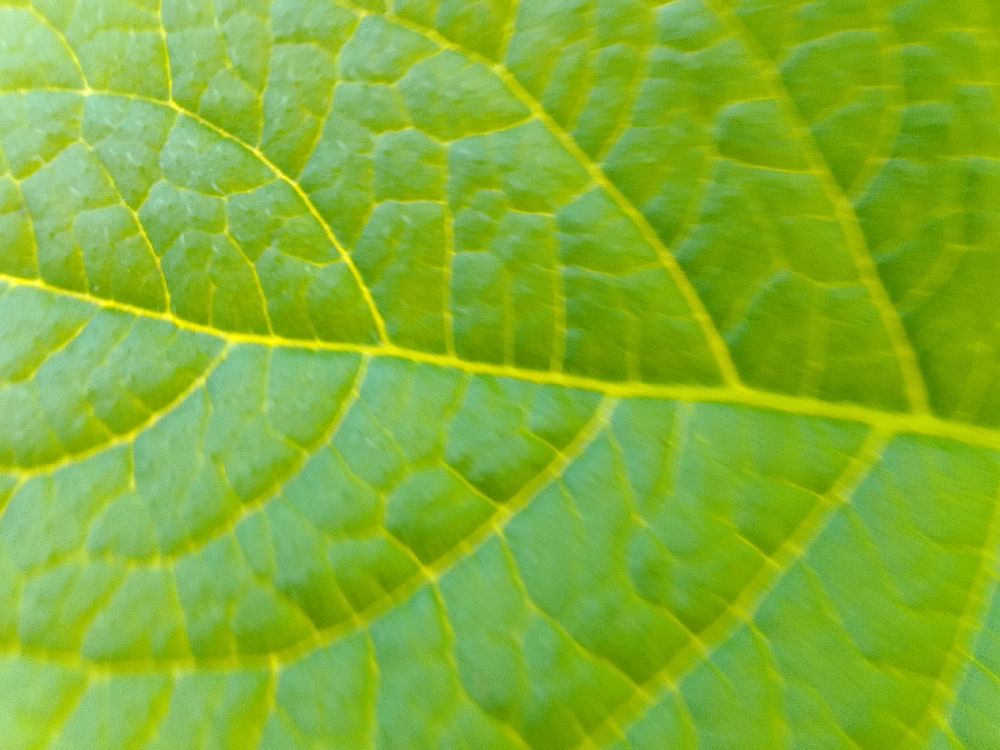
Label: Healthy